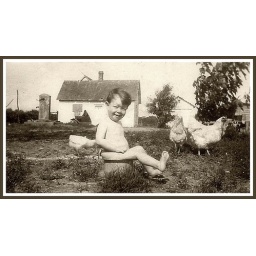
My Aunt Ruby's son, Melvin, having a great time with the pot and the chickens on the farm in Missouri.